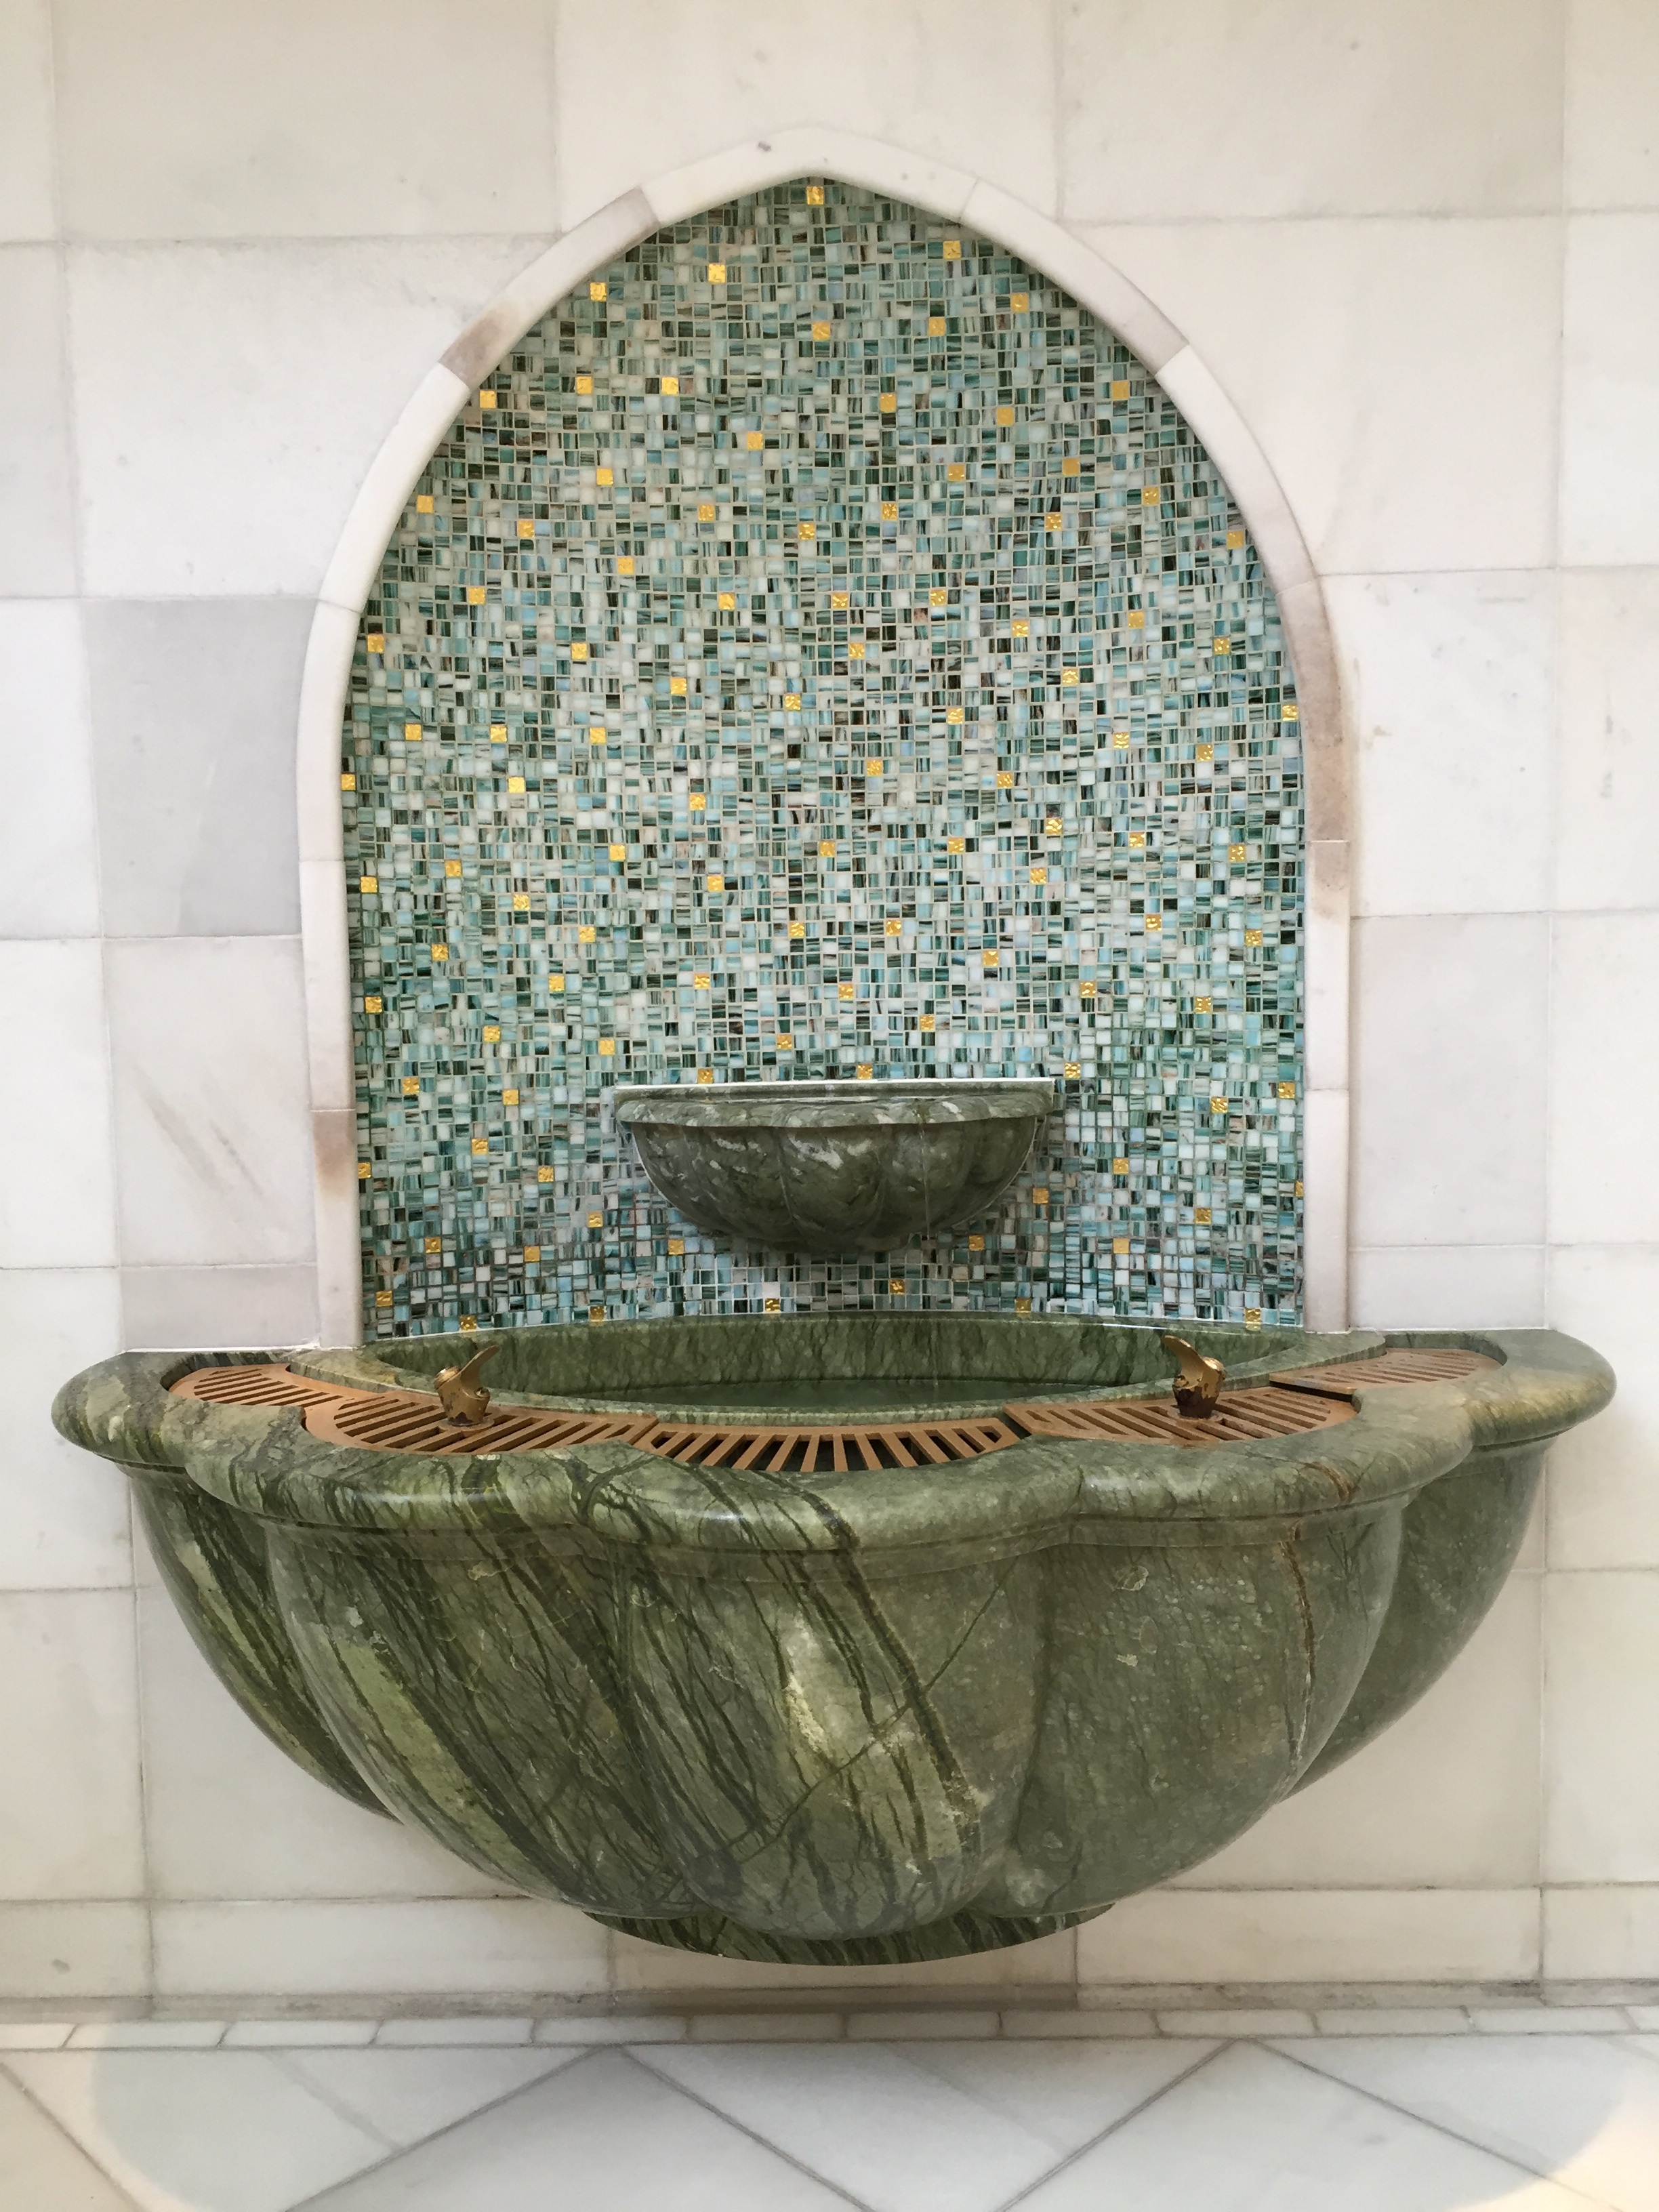
architecture, ceramic, furniture, sculpture, religious, art, fountain, mosque, emirates, zayed, islam, water feature, abu dhabi, man made object